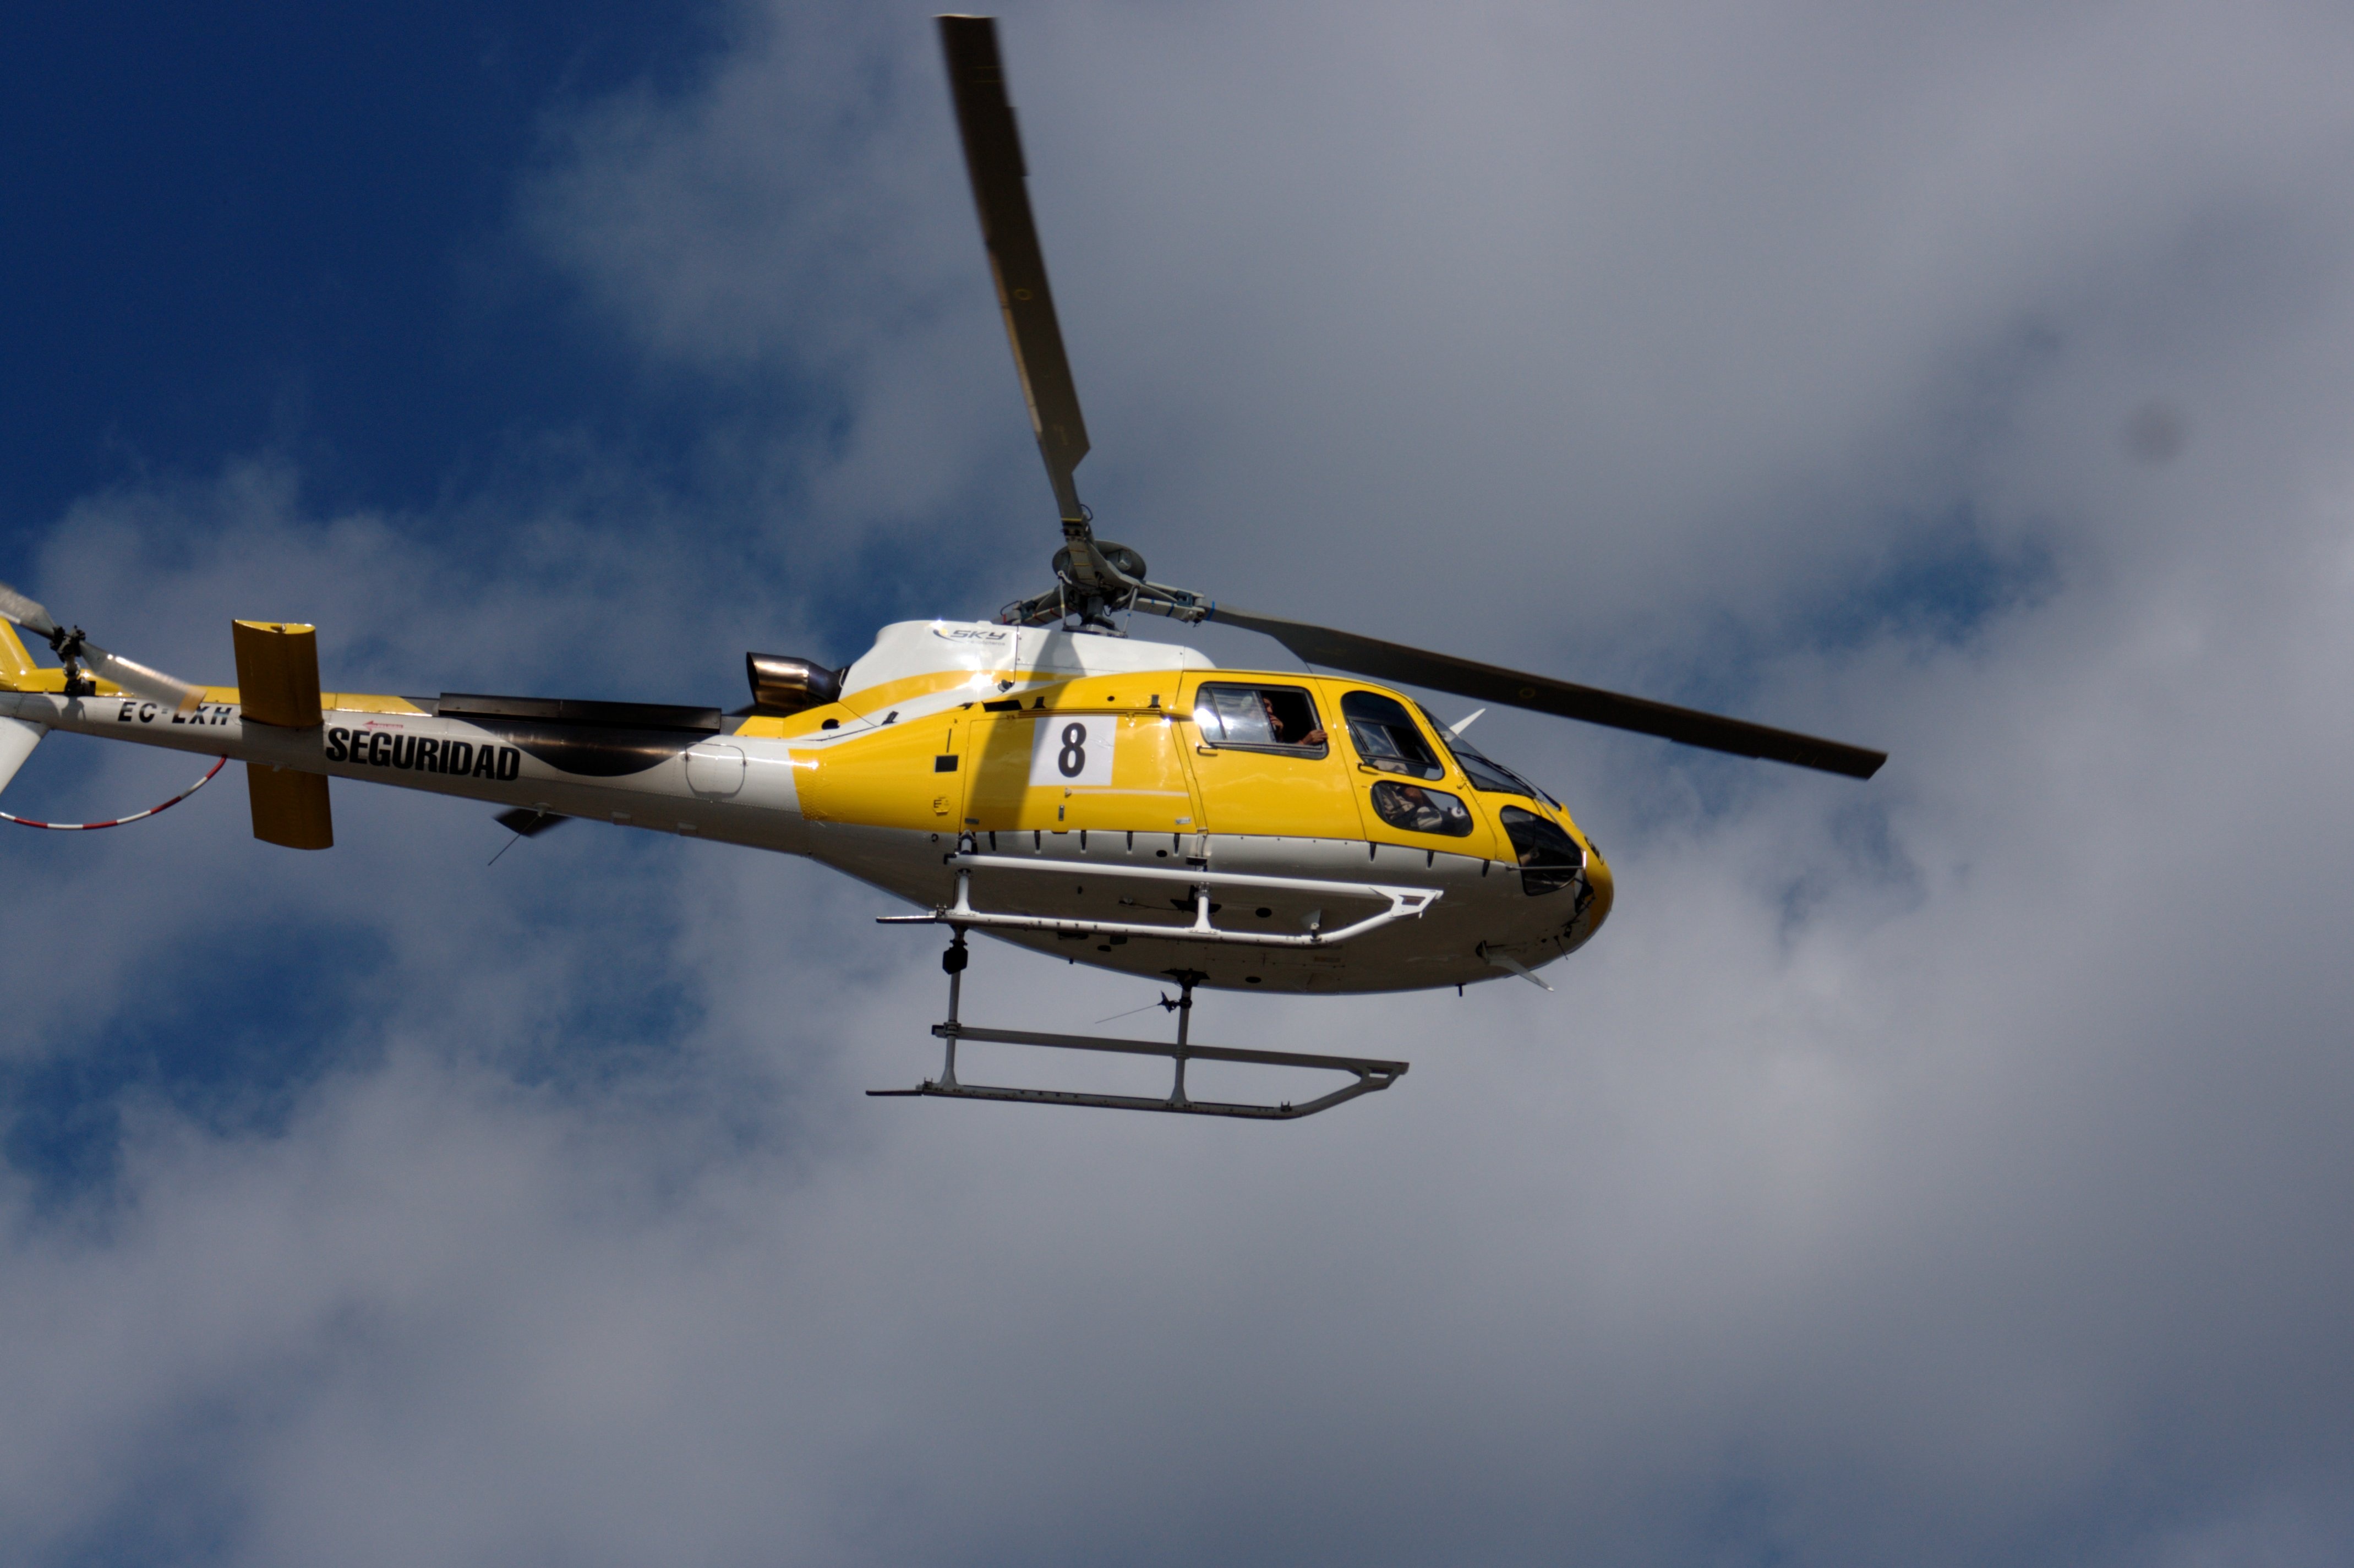
aircraft, vehicle, aviation, flight, helicopter, security, rotors, rotorcraft, atmosphere of earth, helicopter rotor, military helicopter, bell 412, bell 206